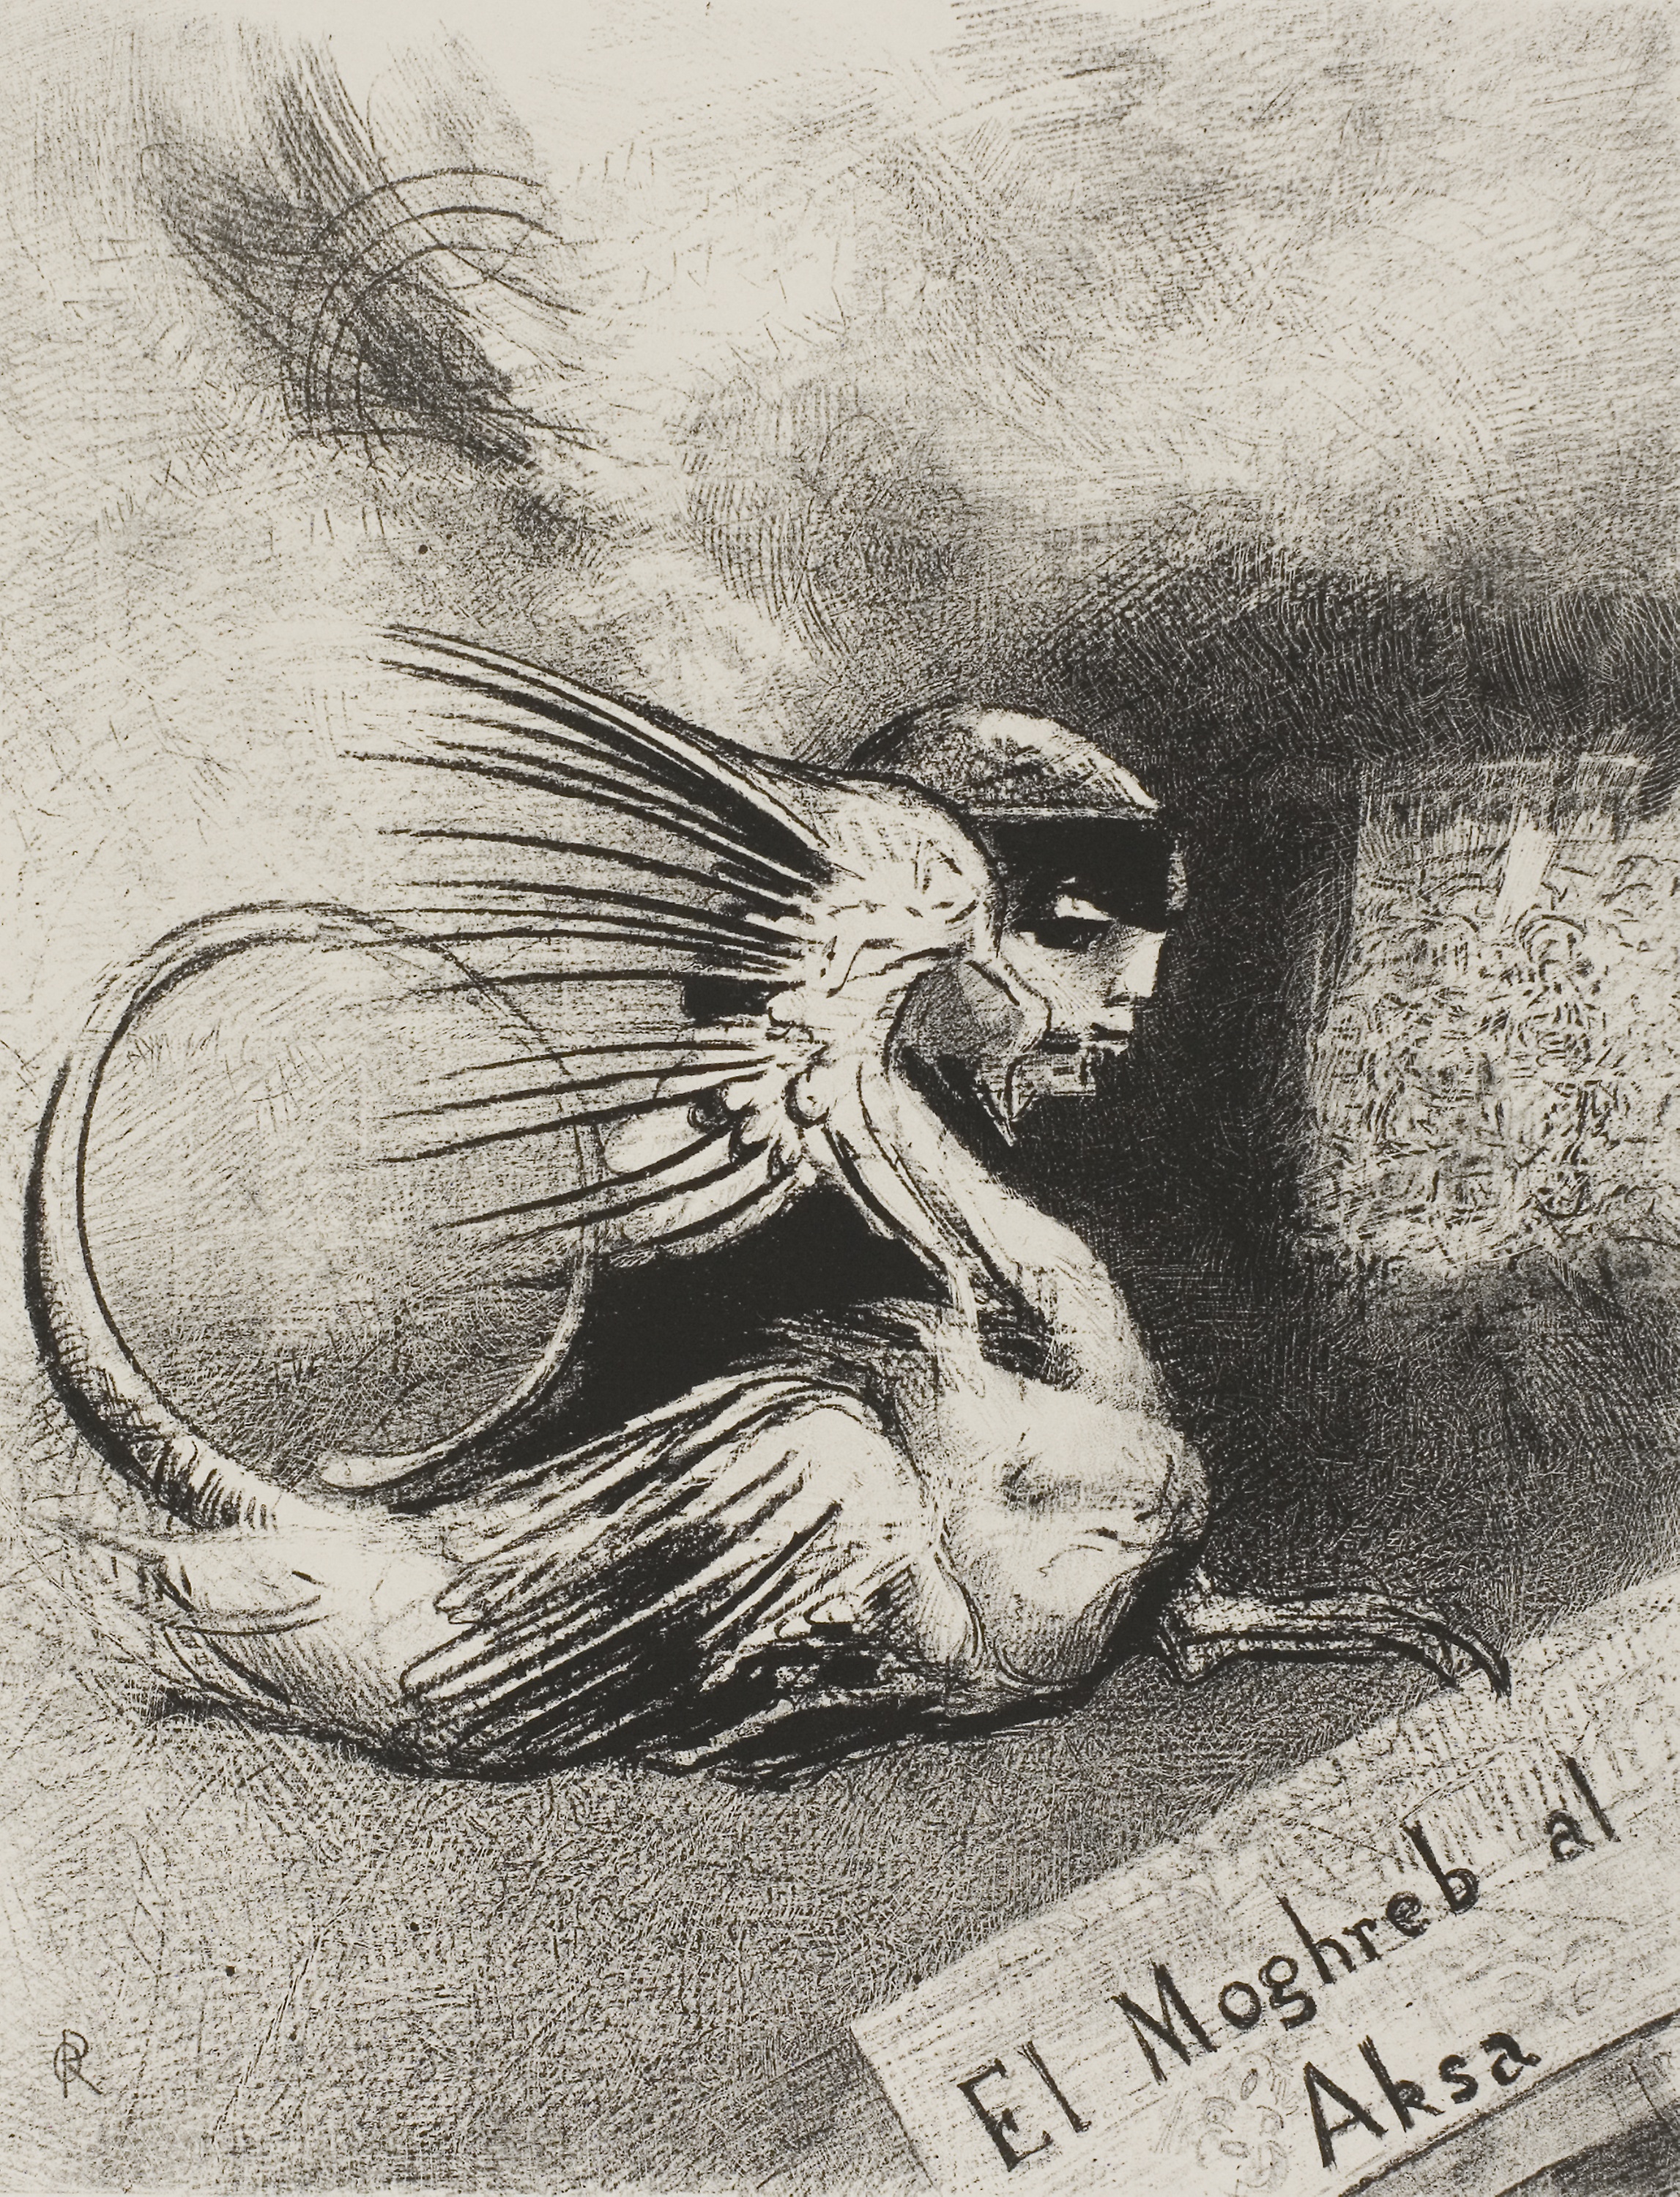
black and white, art, drawing, illustration, monochrome, visual arts, fictional character, mythology, mythical creature, figure drawing, sketch, artwork